Lake View Cemetery

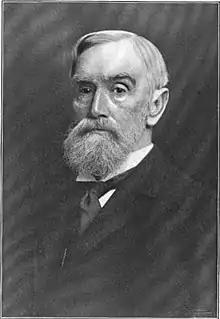
Daniel P. Eells, the cemetery trustee who proposed the November 1889 financial rescue plan

The initial plan to save Lake View Cemetery, proposed by association officials, paid bondholders 3 percent of interest due in cash and the remainder in scrip. The cemetery would also create a sinking fund to redeem scrip. To generate revenue, the cost of lots would be halved to just 25 cents ($ in dollars) a square foot; the surge in lot-buying, it was believed would raise $2 million ($ in dollars). In addition, spending on cemetery improvements would be cut back sharply. The reaction of the bondholders was not reported, but area businesspeople began suggesting that the city of Cleveland purchase the cemetery.